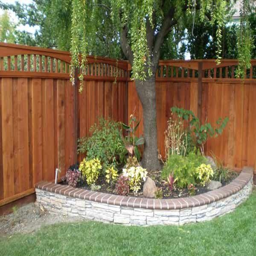
i like the garden and tree with person .